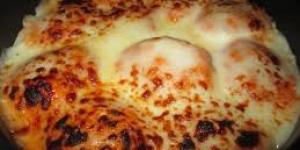
huevos al graten al horno